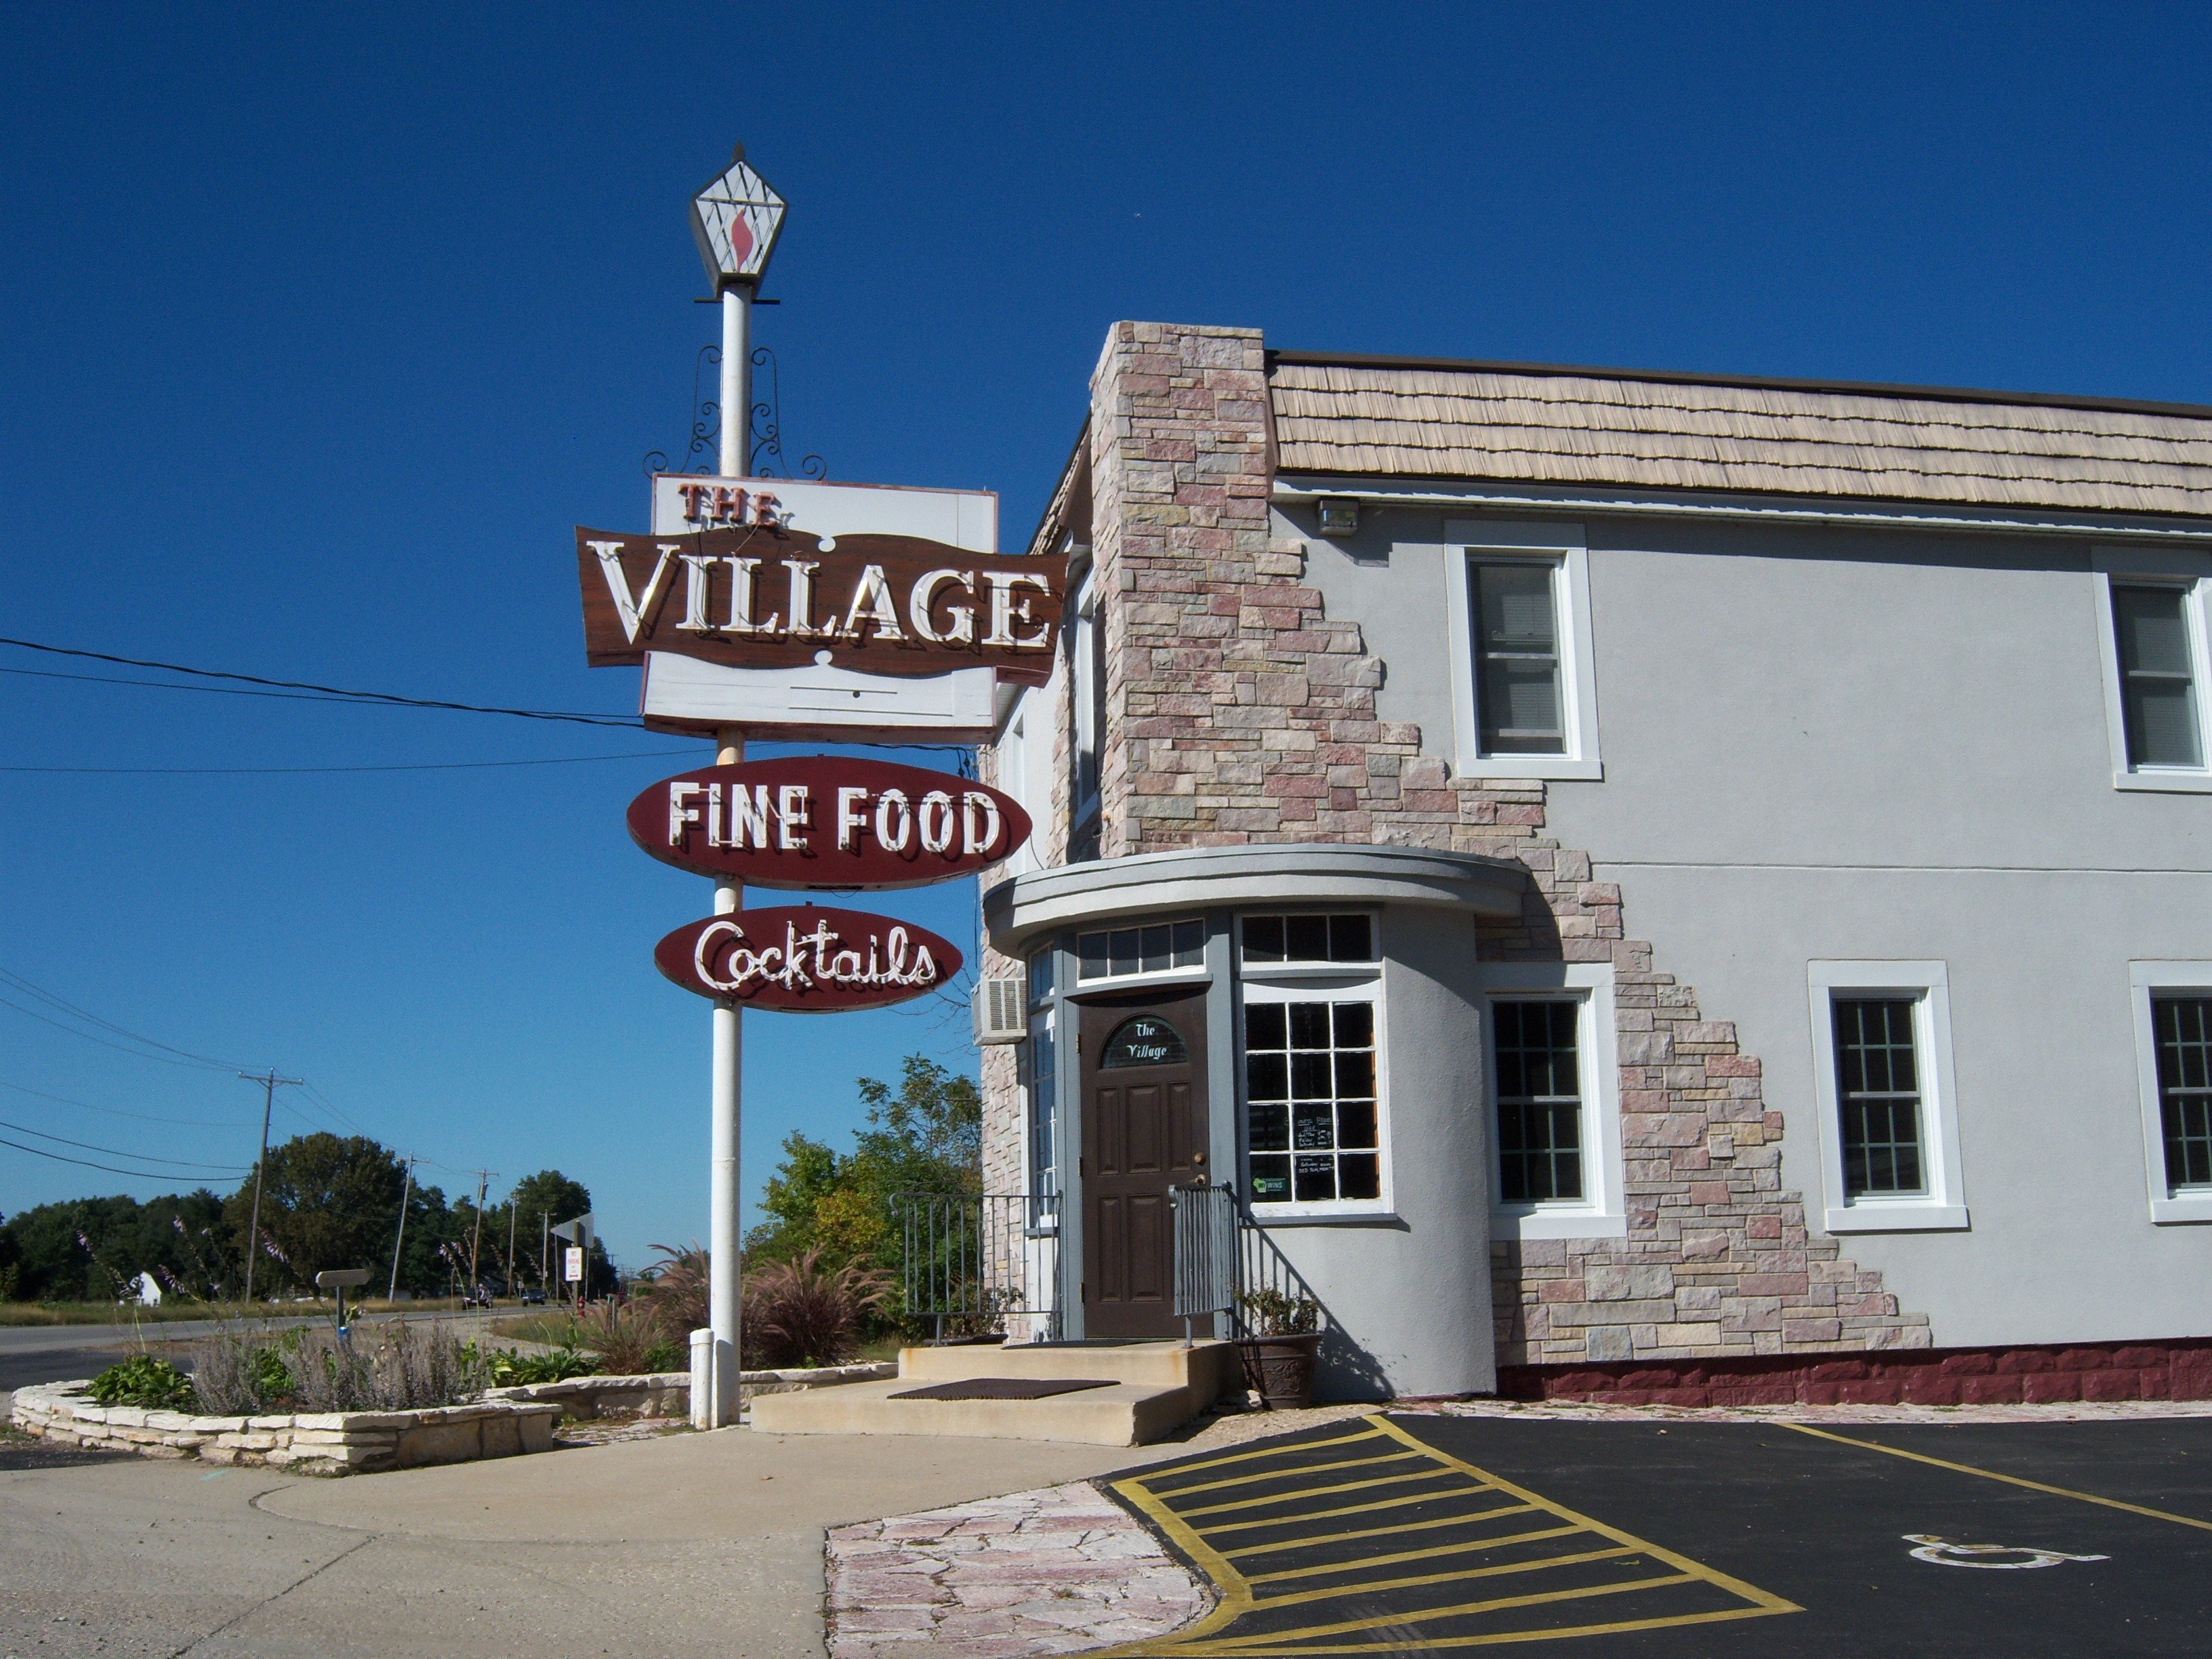
town, home, downtown, facade, property, wisconsin, kenoshacounty, kenosha, neighbourhood, residential area